Rambo (2012 film)

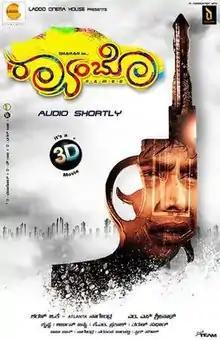
Poster

Rambo is a 2012 Indian Kannada-language comedy thriller film written and directed by M S Sreenath. It was produced by Atlanta Nagendra and Sharan. Sharan and Madhuri Itagi played the leading roles. This is the 100th film of actor Sharan; it was released in September 2012. Arjun Janya is the music director for the film.